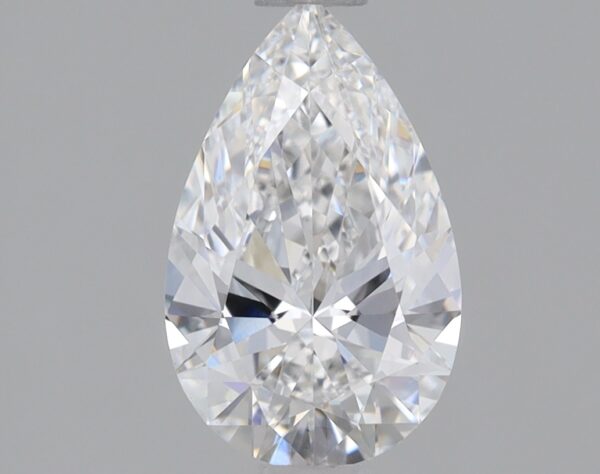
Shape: pear
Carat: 0.81
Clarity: VS1
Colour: E
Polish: EX
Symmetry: EX
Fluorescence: NONE
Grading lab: IGI
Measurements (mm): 8.51 x 5.31 x 3.15